Byron, Illinois

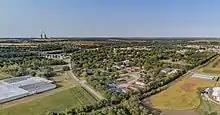
Aerial view of Byron in 2021

Byron is a city in Ogle County, Illinois, United States, probably best known as the location of the Byron Nuclear Generating Station, one of the last nuclear power plants commissioned in the United States. Byron is located in Byron Township, along the Rock River. The population was 3,753 at the 2010 census, up from 2,917 at the 2000 census. The town bills itself as the "Gateway to the Rock River Valley".